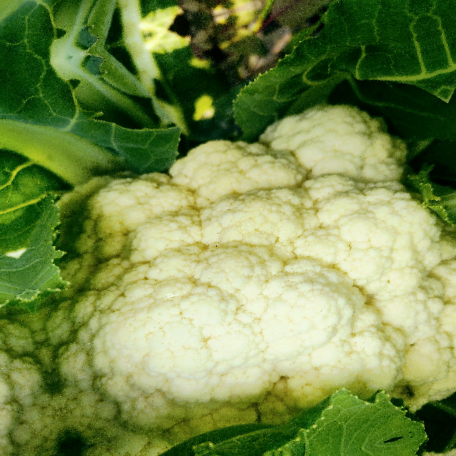
Label: Disease Free